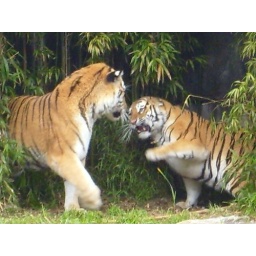
(left) SF Zoo's large male Siberian Tiger who dwarfs the female.(right) SF Zoo's 350 lbs female Siberian Tiger Tatiana in defense mode.